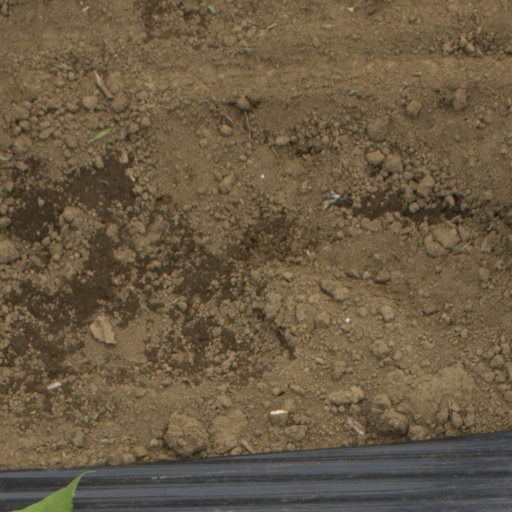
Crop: Jerusalem artichoke